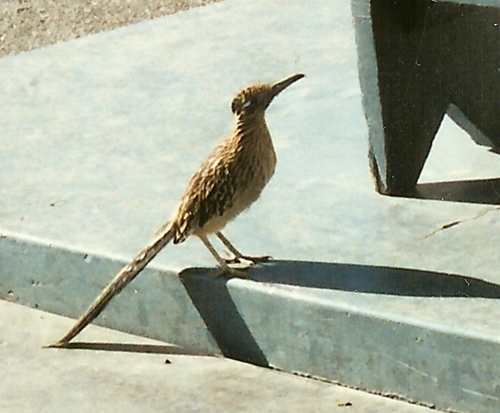
a small bird with a long bill and very long darker brown tail feathers.
the bird has a long brown tail with a long beaka small bird with a a long tail and a bill that curves downwardsbrown speckled bird with off white belly and long retrices and bill.
this bird has long tail feathers and a long beak.
this bird has wings that are brown and has a long billa thin brown bird with a long thin tail and a long thin beak.
this bird is brown with white and has a long, pointy beak.
this large bird has light and dark brown feathers.
a medium sized brown bird, with a bill and tail that are long for its body.
Species: Geococcyx